Media Park (Hilversum)

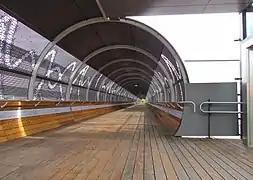
Footbridge between the site and Hilversum Media Park railway station

Media Park is served by public transport and by the Dutch road network. The southern corner of the site is close to the Hilversum ring road, and the regional N524 road runs along the east side of the site, connecting it with the nearby towns of Naarden and Bussum, and southeast Amsterdam via the N236.